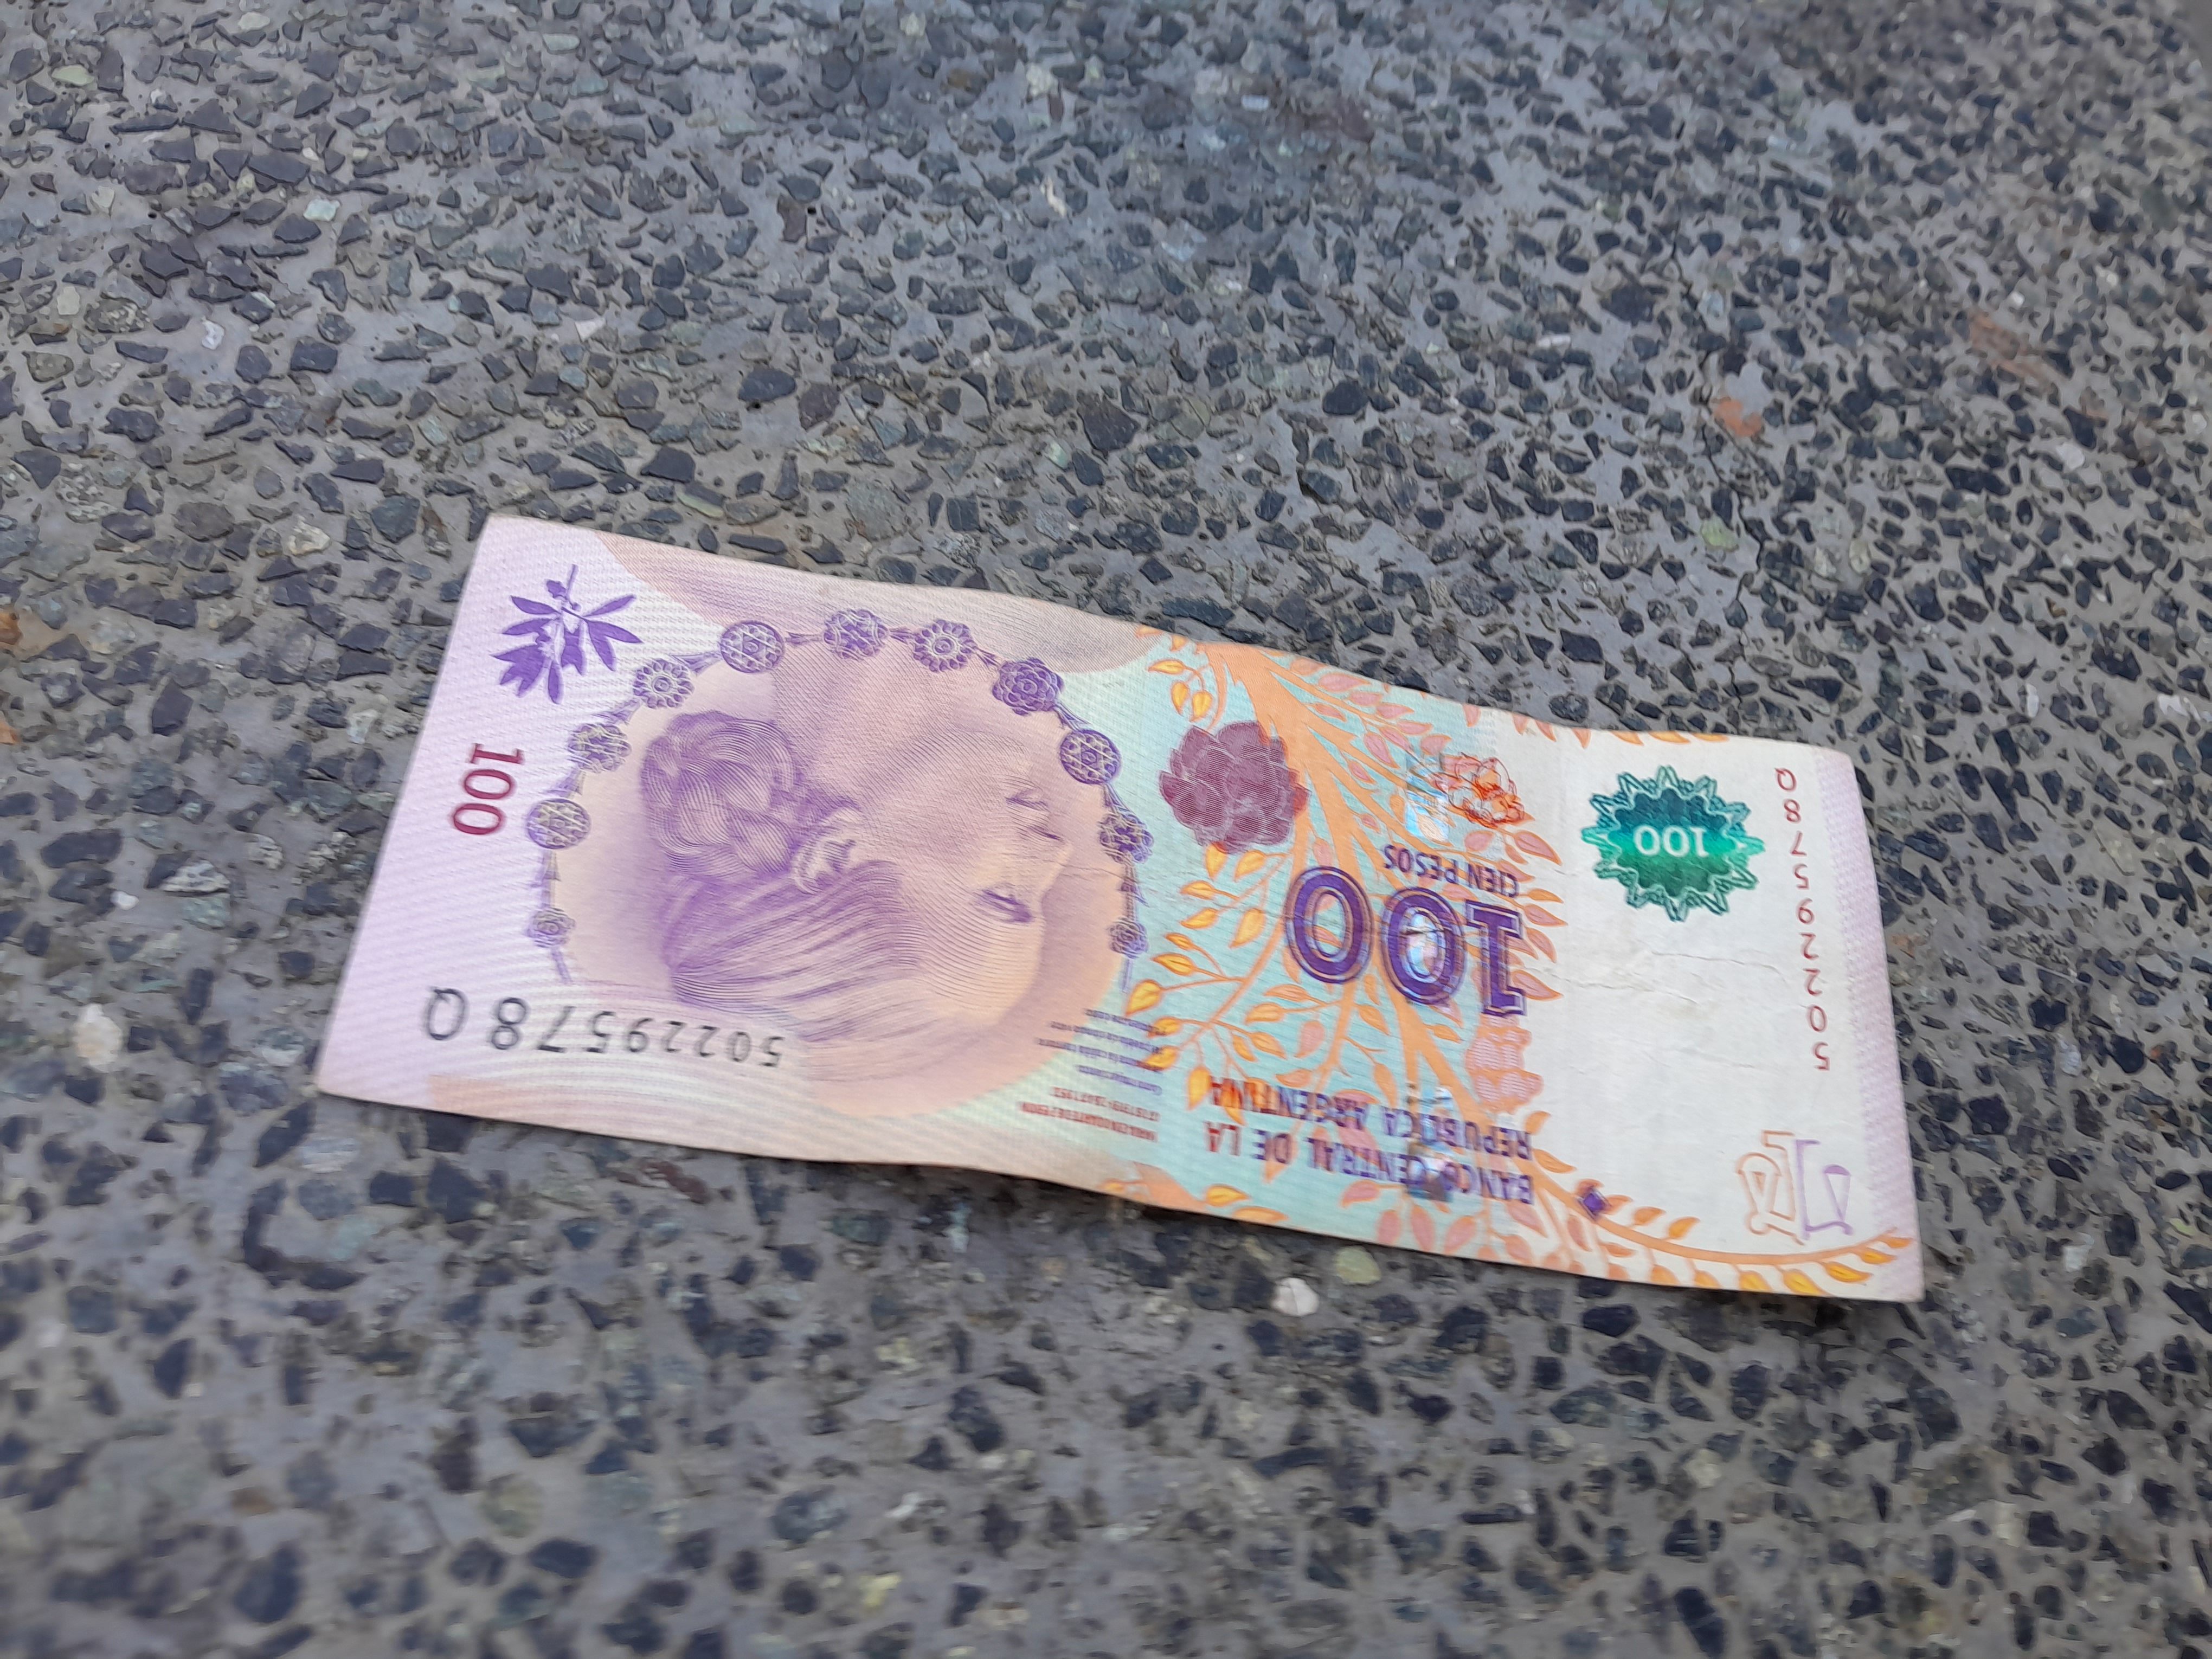
Denominación: 100